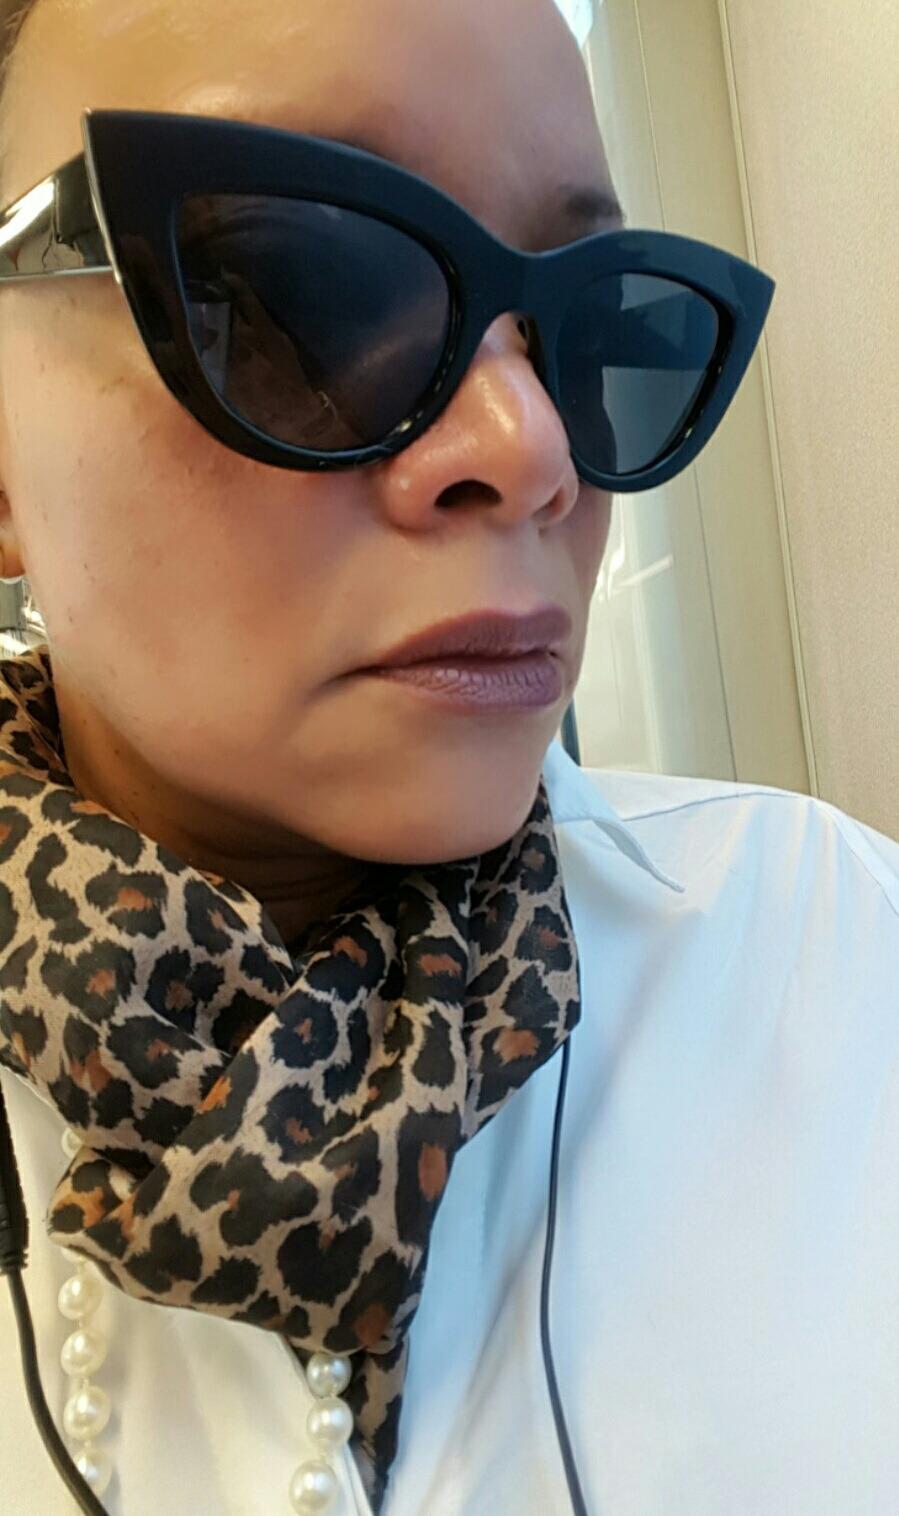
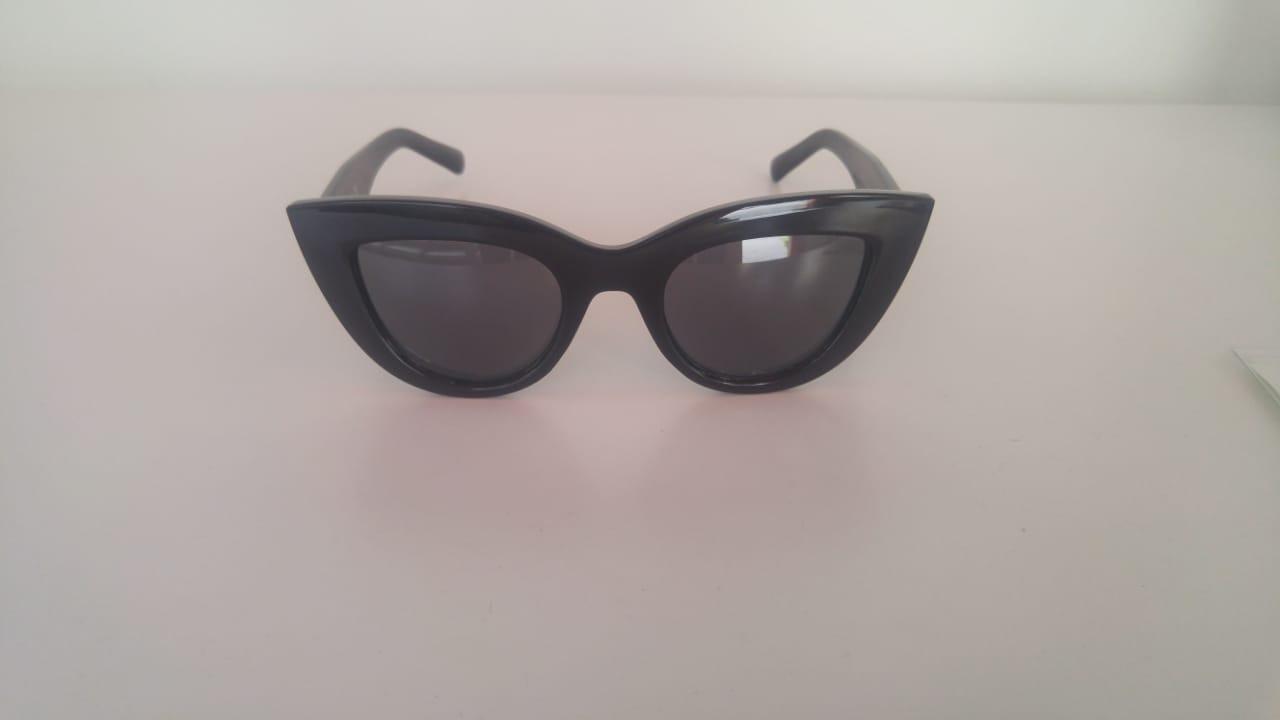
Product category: accessories_sunglasses
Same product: yes